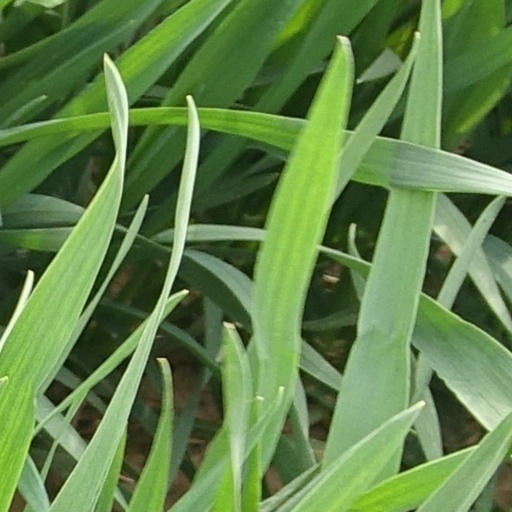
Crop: wheat